Henrietta Hall Shuck

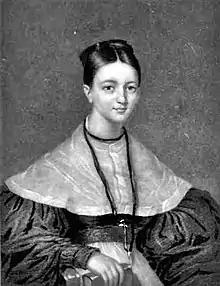
Missionary to China

Henrietta Hall Shuck (28 October 1817 – 27 November 1844) was the first American female missionary to China and the first Western woman to live in Hong Kong.